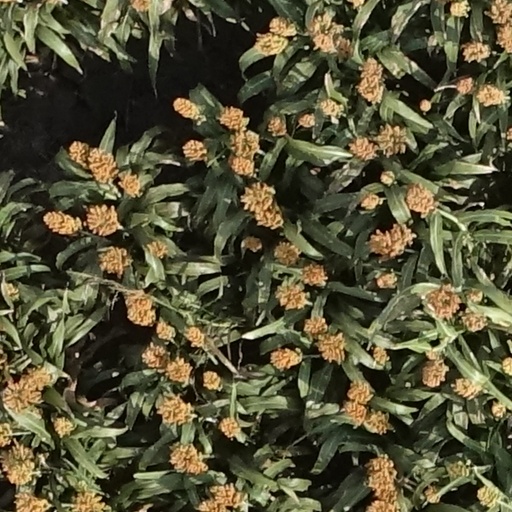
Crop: sorghum